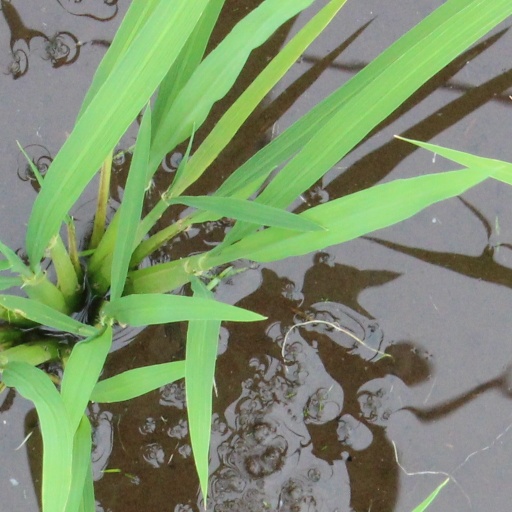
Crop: rice